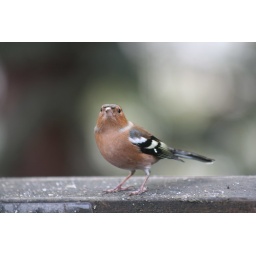
taken at Glenmore. These birds must be best fed in Scotland, on the balcony of the Glenmore Ski Cafe.